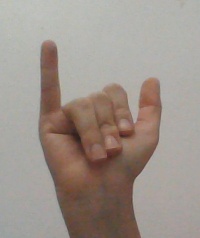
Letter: ya